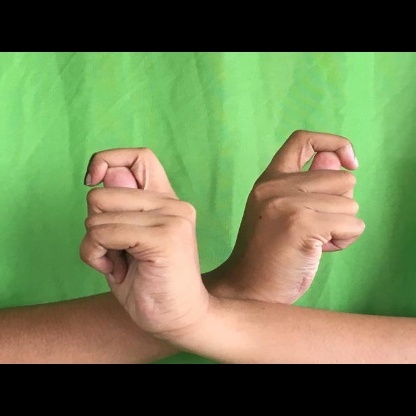
Mudra: Berunda